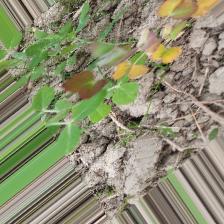
Label: Ascochyta blight